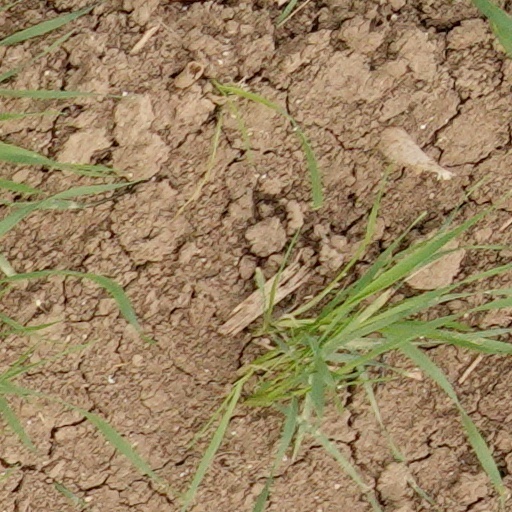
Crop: wheat